Dennis Nilsen

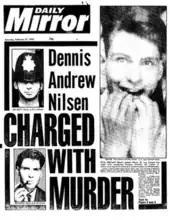
The 12 February 1983 front page of the "Daily Mirror," describing Nilsen having been formally charged with the murder of his last victim, Stephen Sinclair

When Nilsen completed his deployment in Aden, he returned to the UK and was assigned to serve with the Argyll and Sutherland Highlanders at Seaton Barracks in Plymouth, Devon. Throughout his service with this regiment, he was required to cook for thirty soldiers and two officers on a daily basis. Nilsen served at these barracks for one year before being transferred with the Argyll and Sutherland Highlanders to Cyprus in 1969. Months later, the regiment was transferred to West Berlin, where, the same year, Nilsen had his first sexual experience with a woman: a prostitute whose services he solicited. He bragged of this sexual encounter to his colleagues but later stated he found intercourse with a female both "over-rated" and "depressing".